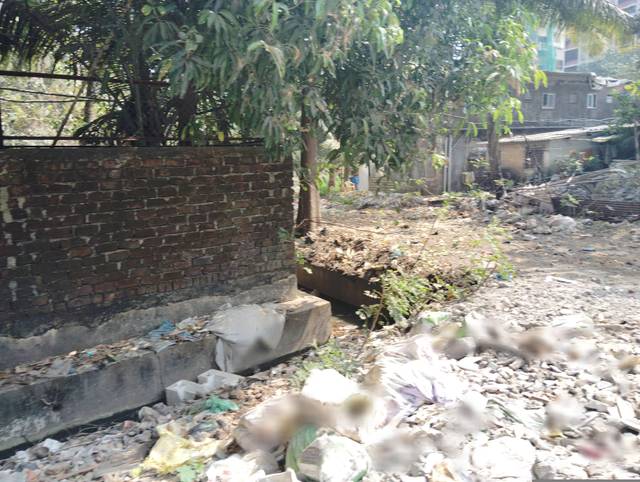
Region: India
Coordinates: 19.074, 72.863